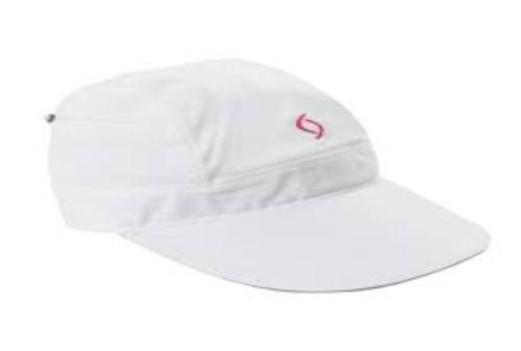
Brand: moving comfort-1
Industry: Clothes